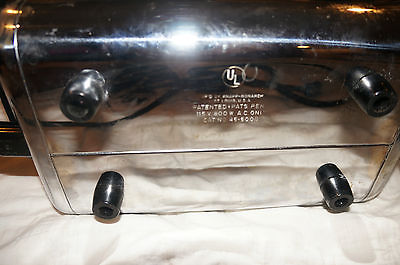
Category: toaster